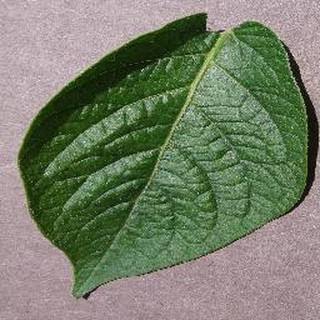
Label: healthy_potato